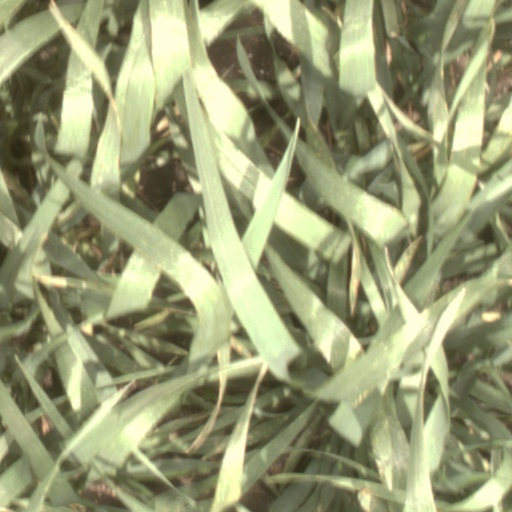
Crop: wheat